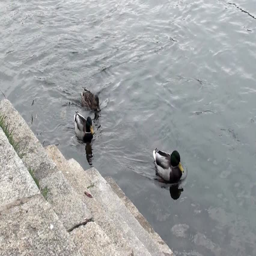
mallard ducks swimming in the river